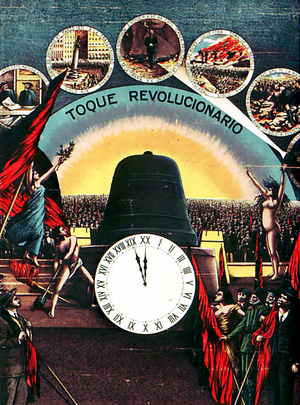
L’anarchie est une société sans système de pouvoir tel que le gouvernement autoritaire, l'économie d'exploitation ou la religion dominante. C'est la situation d’un milieu social où il n’existe pas de rapports de pouvoir, de chefs, d’autorité centrale ; une société où chaque personne, groupe, communauté ou milieu est autonome dans ses relations internes et externes. Il existe toujours une organisation, un ordre, un pouvoir politique ou même plusieurs, mais pas de domination unique ayant un caractère coercitif.
La Confédération nationale du travail est une organisation anarcho-syndicaliste fondée en 1910 à Barcelone.